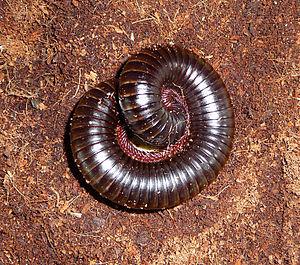
Archispirostreptus gigas est une espèce d'arthropodes de la classe des diplopodes. Surnommé le iule géant africain, c'est le plus long des diplopodes : les plus grands individus répertoriés mesurent 38,5 cm de long pour 2,1 cm de diamètre. Il a 256 pattes.